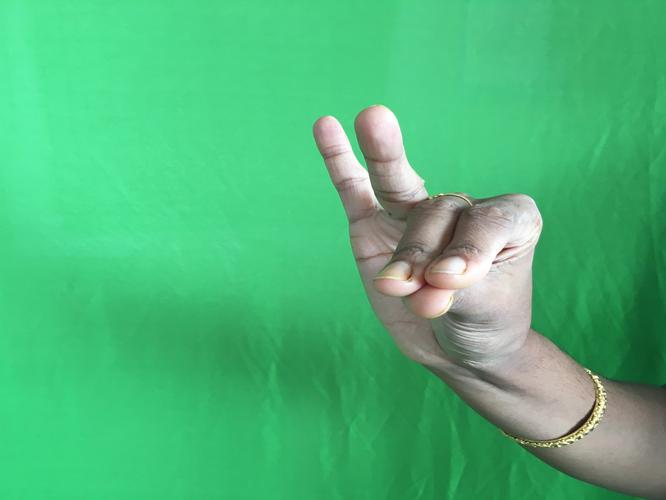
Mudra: Katakamukha_1
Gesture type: single_hand